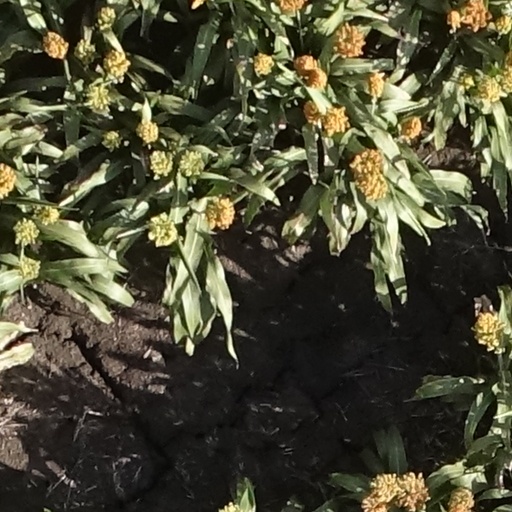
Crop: sorghum